Destiny (video game)

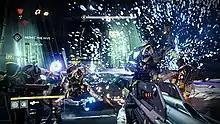
"Destiny" gameplay

"Destiny"s style has been described as a first-person shooter that incorporates role-playing and MMO elements, but Bungie has avoided describing "Destiny" as a traditional MMO game. Instead, the game has been referred to as a "shared-world shooter", as it lacks many of the characteristics of a traditional MMO game. For instance, rather than players being able to communicate with all other players in the game or on a particular server — as is the case in many conventional MMO games — "Destiny" includes on-the-fly matchmaking that allows players to communicate only with other players with whom they are "matched" by the game. To communicate with other players in the game world, players must use their respective console's messaging system. Time-limited events and modes are also occasionally added or featured in-game. Activities in "Destiny" are divided among player versus environment (PvE) and player versus player (PvP) game types across the Cosmodrome and the Plaguelands (added with "Rise of Iron") on Earth, the Moon, Venus, and Mars. The Iron Banner is another PvP event that allows guardians to get high tier loot from playing these competitive multiplayer matches only available during exclusive windows of time and completing bounties. There are also PvP maps for Mars's moon Phobos and the planet Mercury. A social space on Mercury was added with the "House of Wolves" expansion, but requires players to go undefeated in the Trials of Osiris Crucible mode in order to access it. Another PvE area, a massive ship called the Dreadnaught that is situated in the rings of Saturn, and two PvE missions on Phobos were added with "The Taken King" expansion.